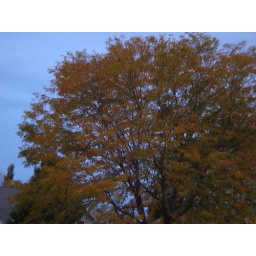
Fall colors against a gray sky